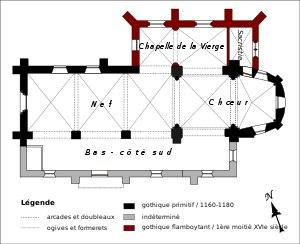
L'église Notre-Dame d'Orry-la-Ville est une église catholique paroissiale située à Orry-la-Ville, en France. Aucun document ne permet d'affirmer qu'Orry-la-Ville possédait une église au même endroit avant la construction de l'église actuelle, que l'analyse stylistique permet de situer entre 1160 et 1170 environ. Avant, il y avait déjà une chapelle dédiée à saint Rieul, près du cimetière, ainsi que l'église paroissiale du village de Géni, noyau historique de l'actuelle commune, qui s'est dépeuplé pendant la première moitié du XIIIᵉ siècle. La suppression de sa paroisse par réunion à celle d'Orry-la-Ville en 1246 conduit en même temps à la naissance de celle de La Chapelle-en-Serval, ancienne dépendance d'Orry. — La sculpture et la modénature du chœur de l'église Notre-Dame montre une influence par la cathédrale Notre-Dame de Senlis, ce qui permet un rattachement à l'architecture gothique, alors que l'extérieur de l'abside en hémicycle est encore placé sous l'influence de l'architecture romane. La nef a été bâtie après le chœur, et était initialement non voûtée et dépourvue de bas-côtés. Le bas-côté sud a été ajouté au début du XVIᵉ siècle au plus tard.